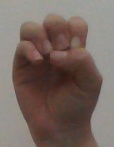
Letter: ha